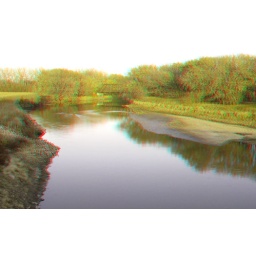
View with 3D red/cyan glasses: dusk on the Little Sioux looking east; abandoned railroad bridge in the background. 33cm base